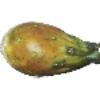
Label: Cactus fruit 1